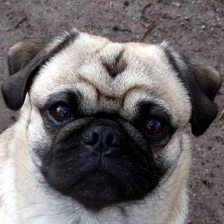
Label: animals